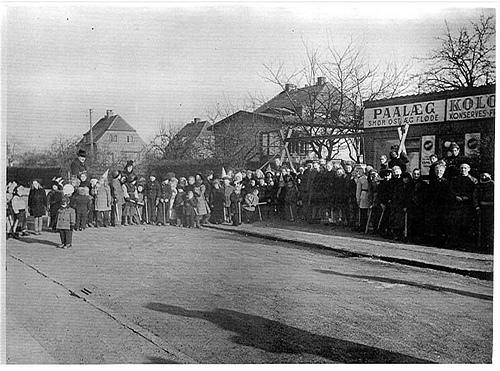
Weather: foggy or hazy